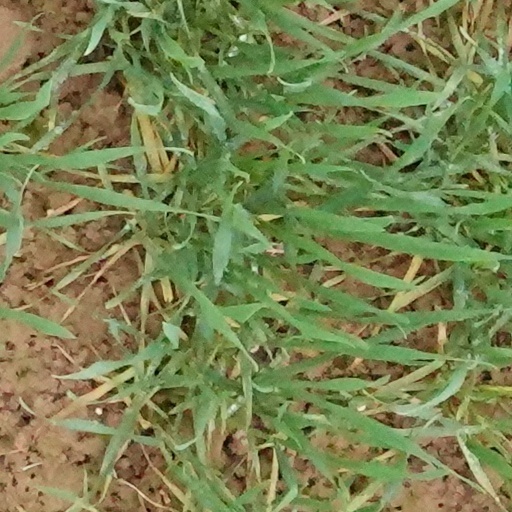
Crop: wheat